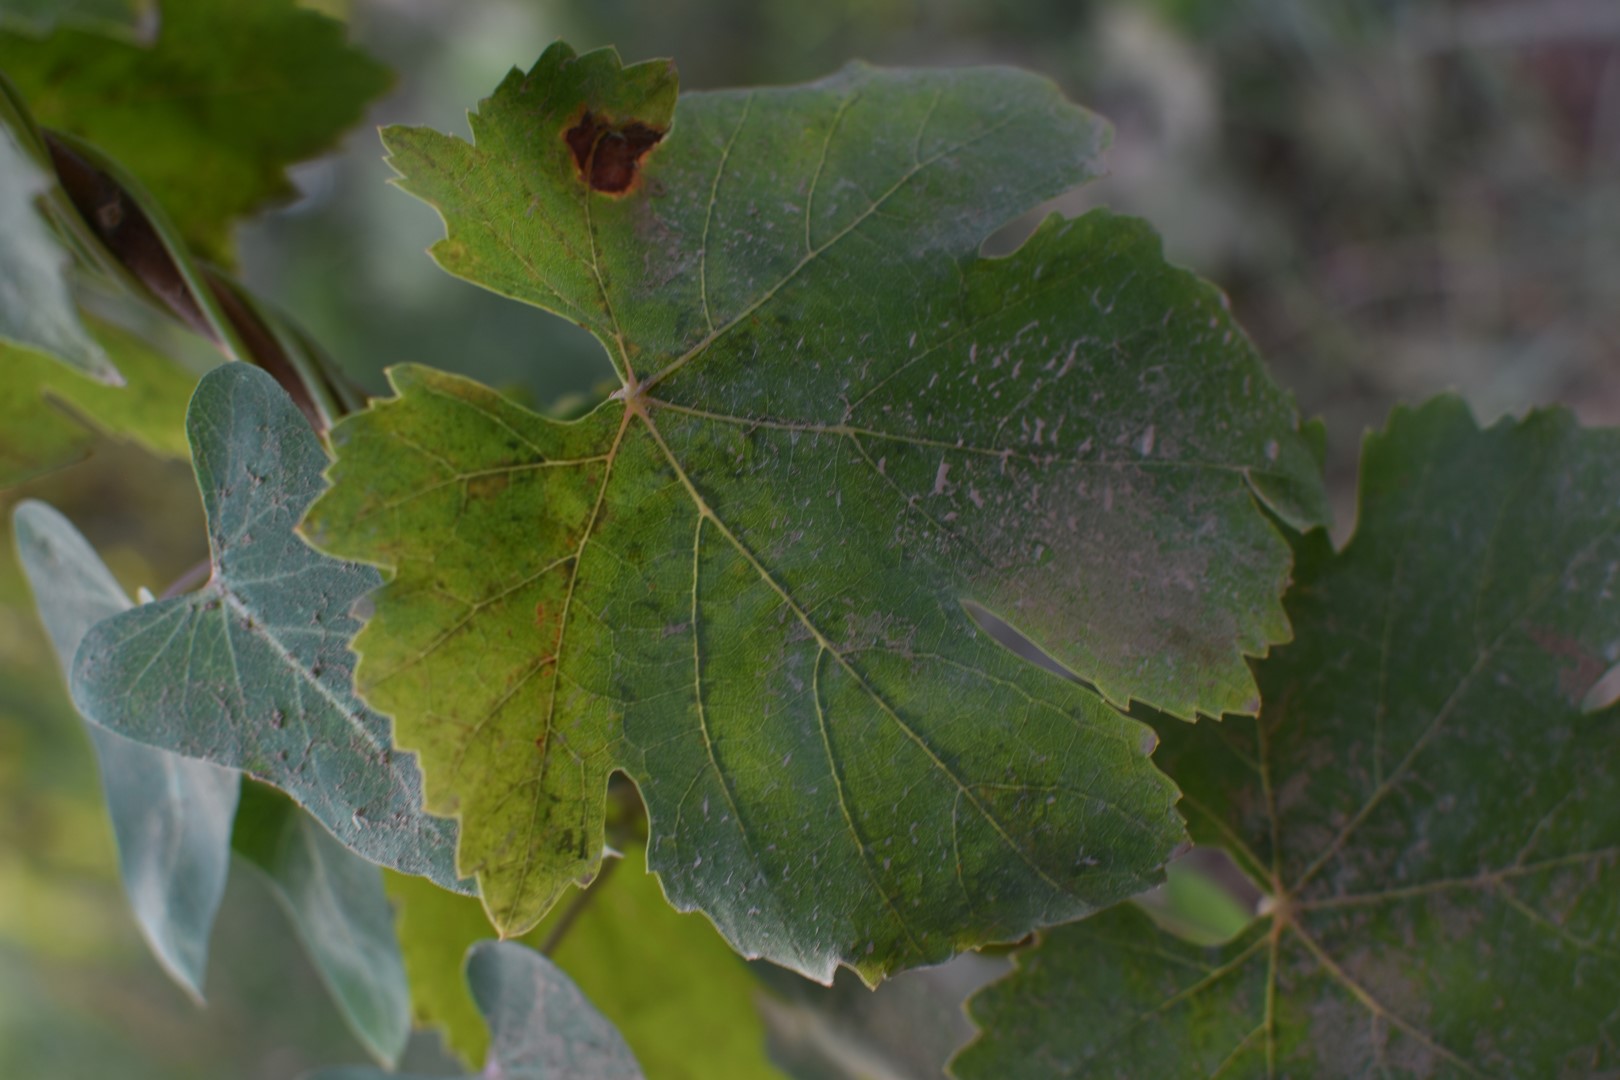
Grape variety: Thompson Seedless